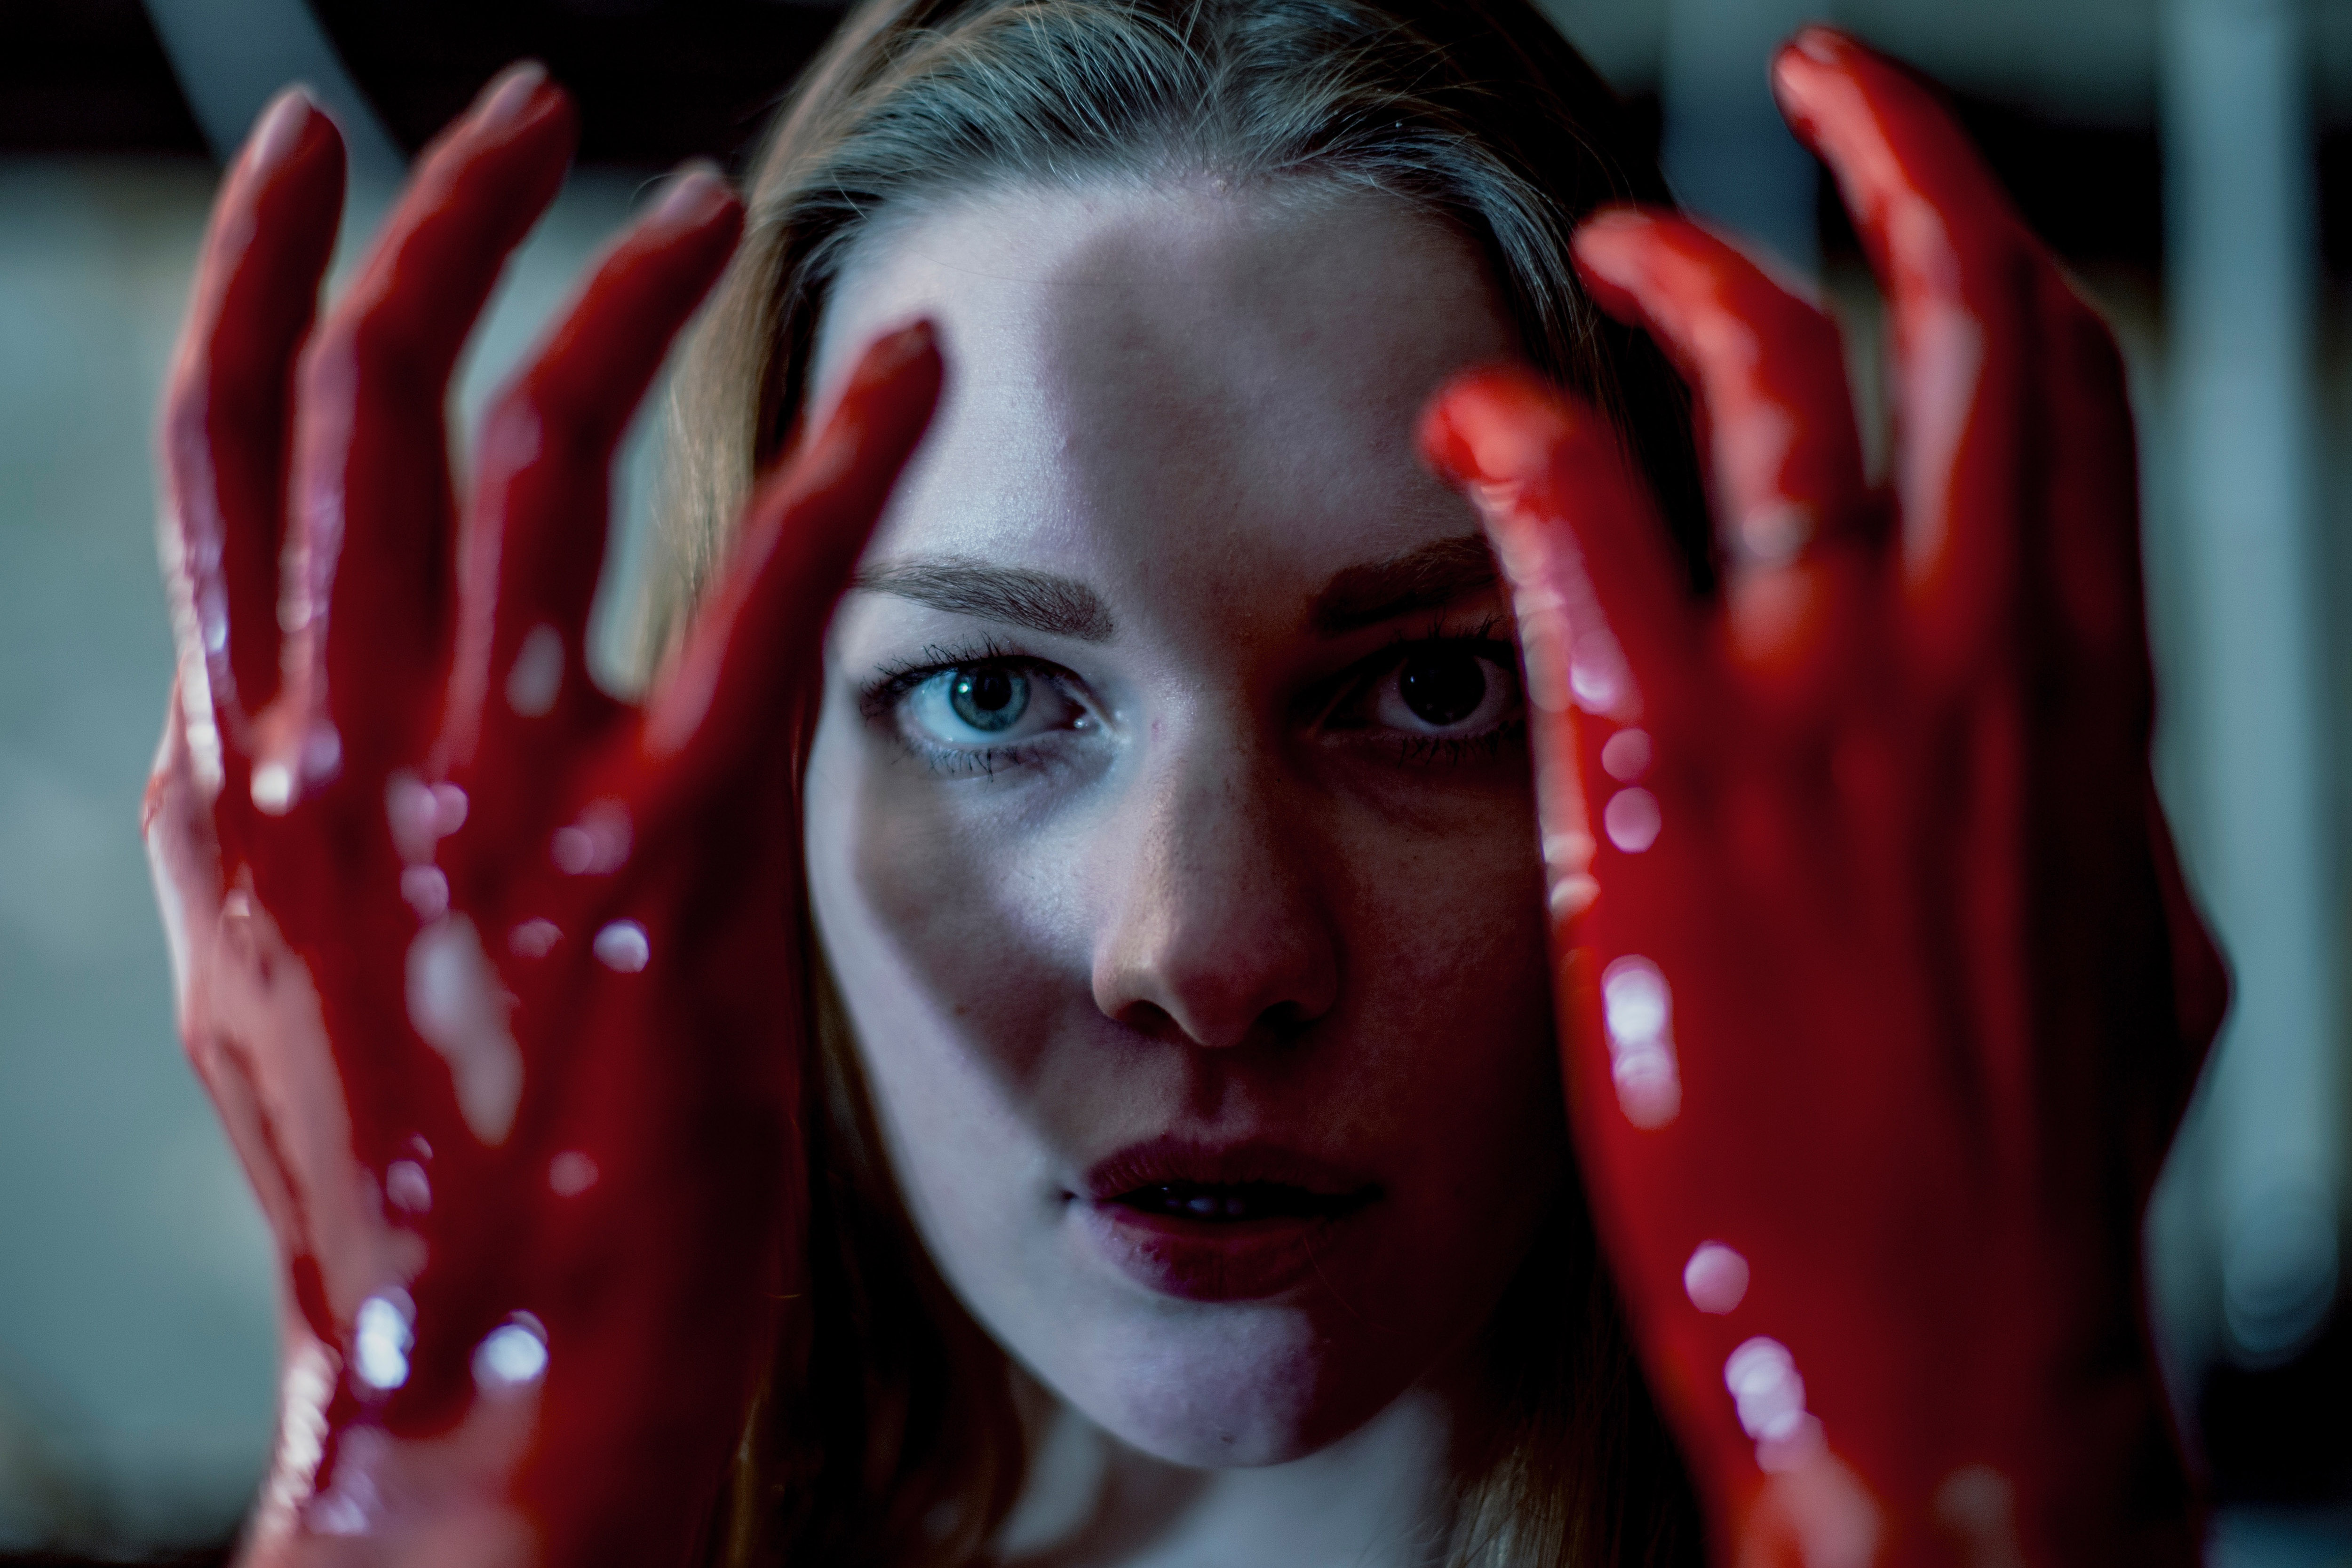
face, red, head, beauty, eye, hand, lip, flesh, finger, fiction, photography, fictional character, black hair, Colorfulness, zombie